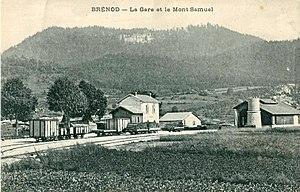
Carte postale ancienne éditée par Viala
Les Tramways de l'Ain est le nom générique donné à un ancien réseau ferroviaire du département de l'Ain, principalement constitué de chemins de fer économiques de type tramway à voie métrique, commencé dès 1879, et développant 485 km de voies à son apogée.
Brénod est une commune française, située dans le département de l'Ain en région Auvergne-Rhône-Alpes.